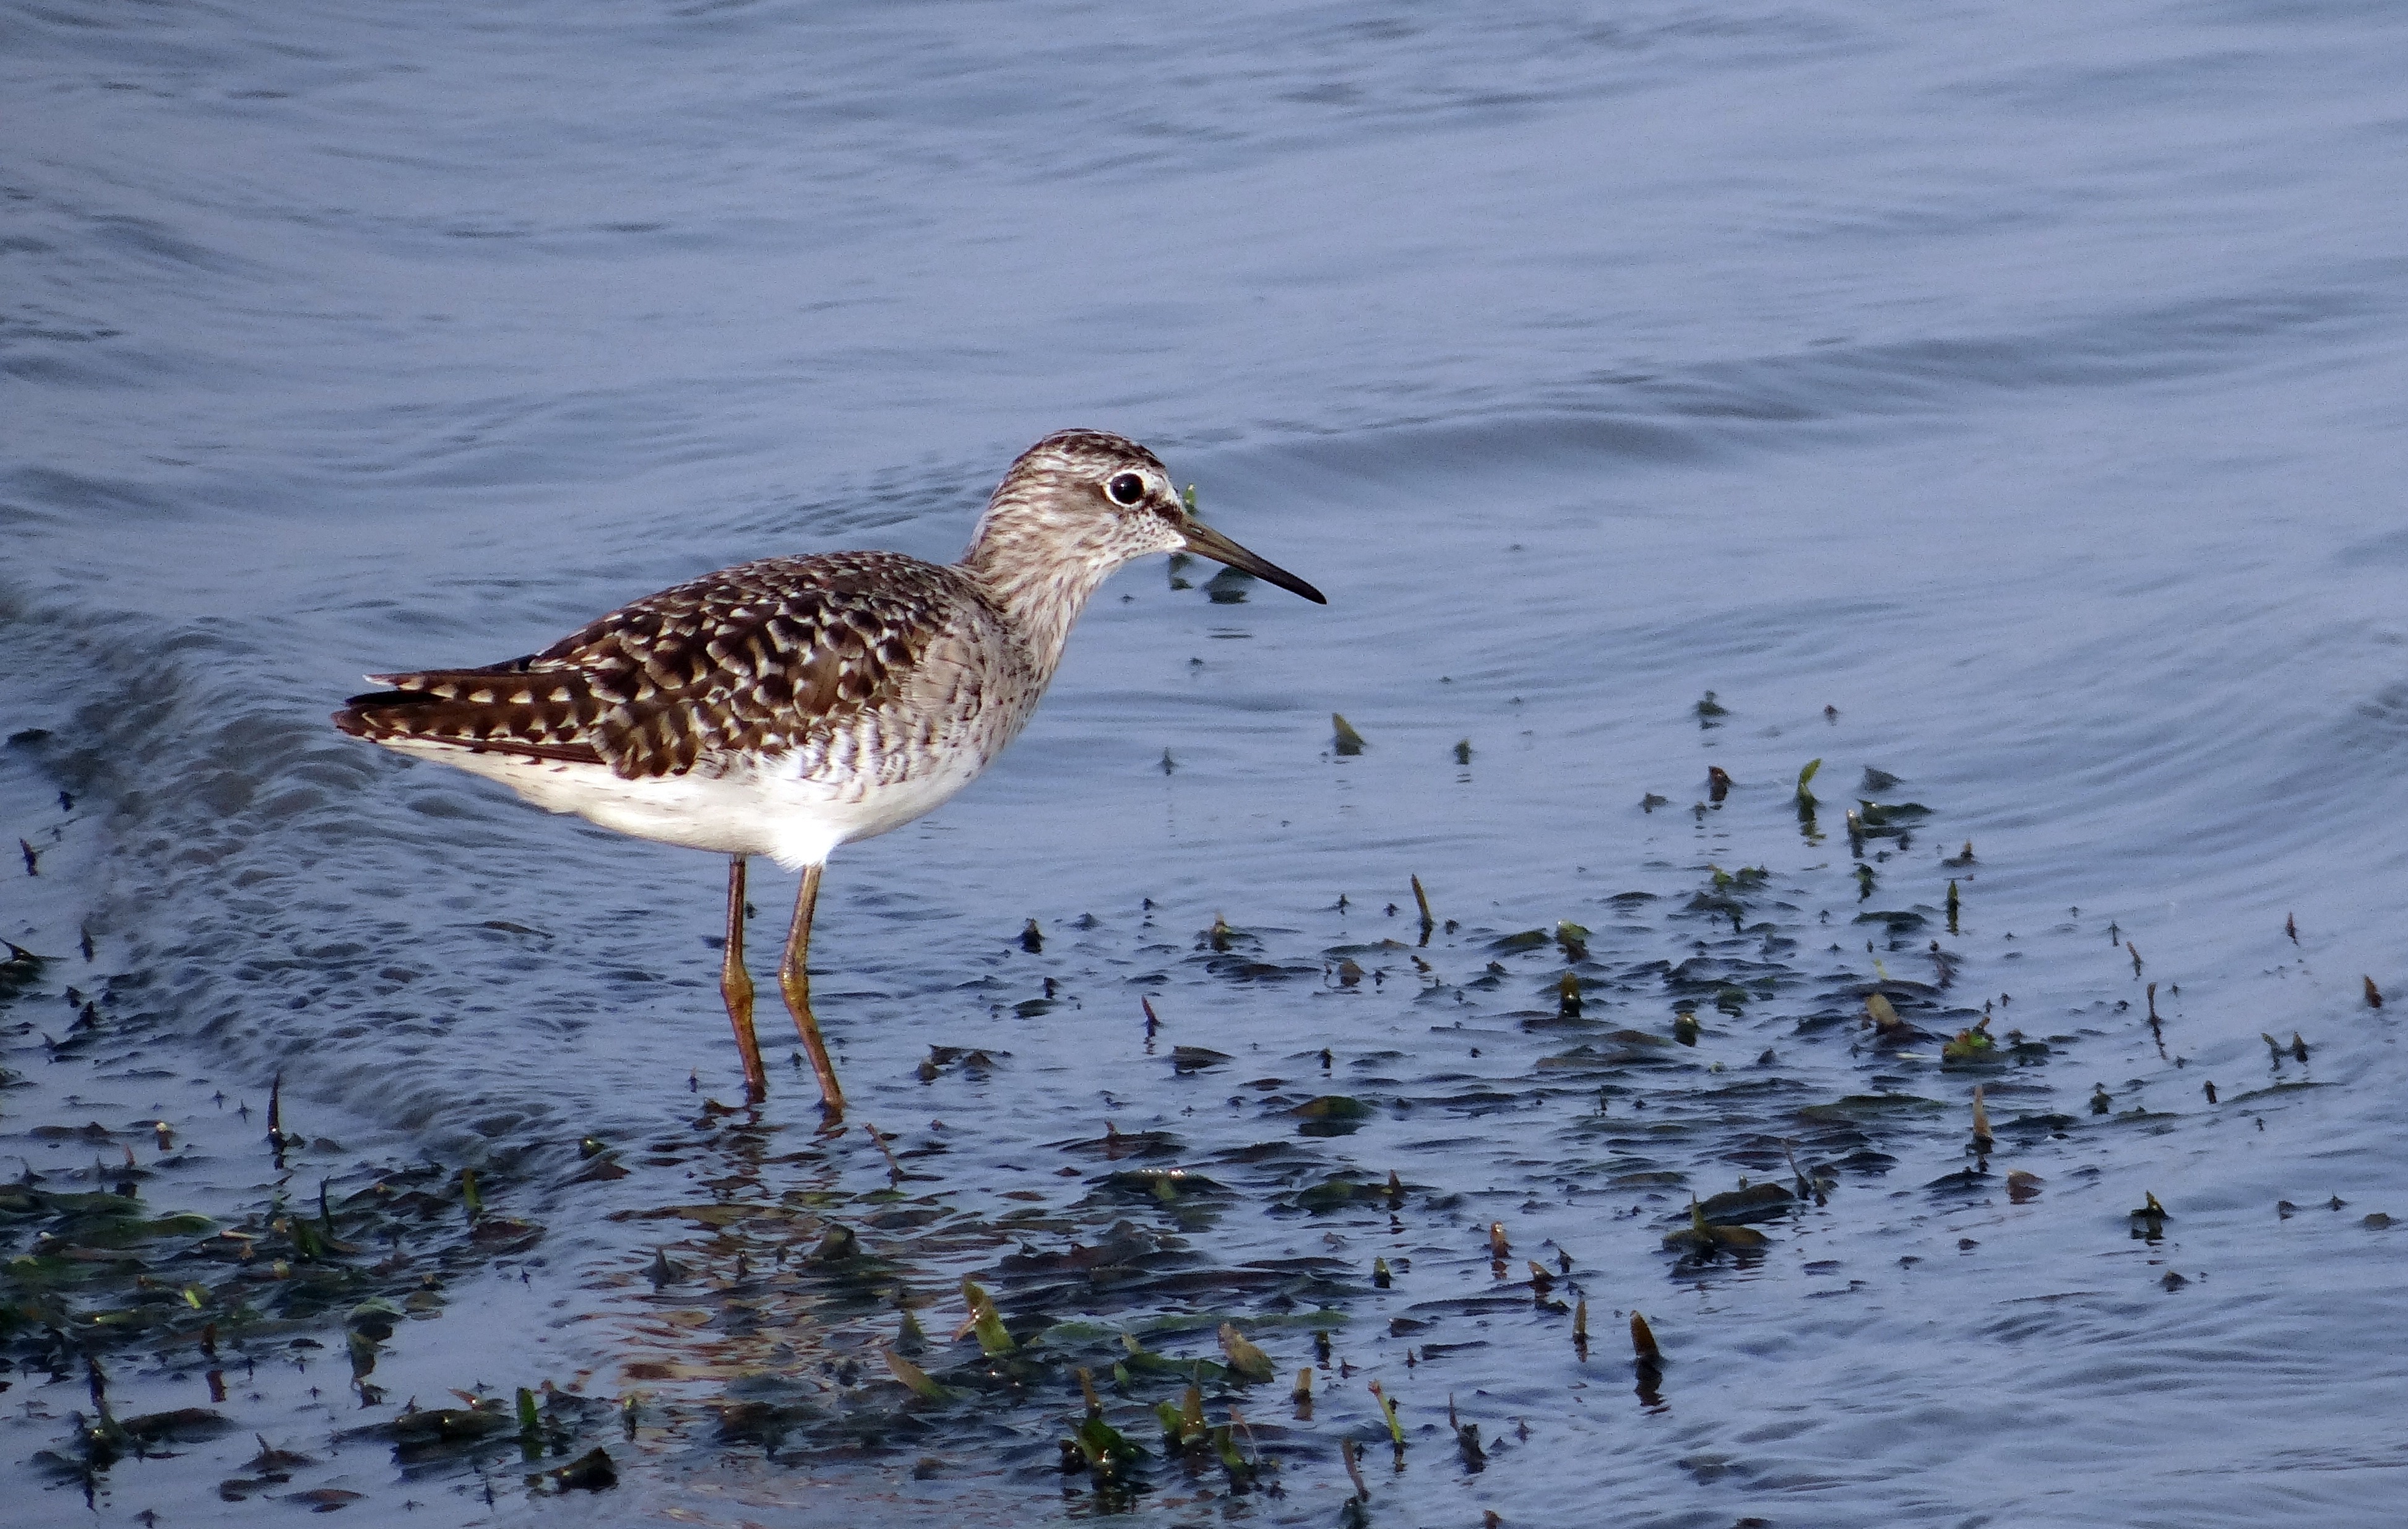
sea, water, nature, marsh, bird, lake, wildlife, reflection, beak, avian, fauna, aves, vertebrate, india, wader, shorebird, sandpiper, redshank, avifauna, charadriiformes, seaduck, calidrid, red backed sandpiper, wood sandpiper, tringa glareola